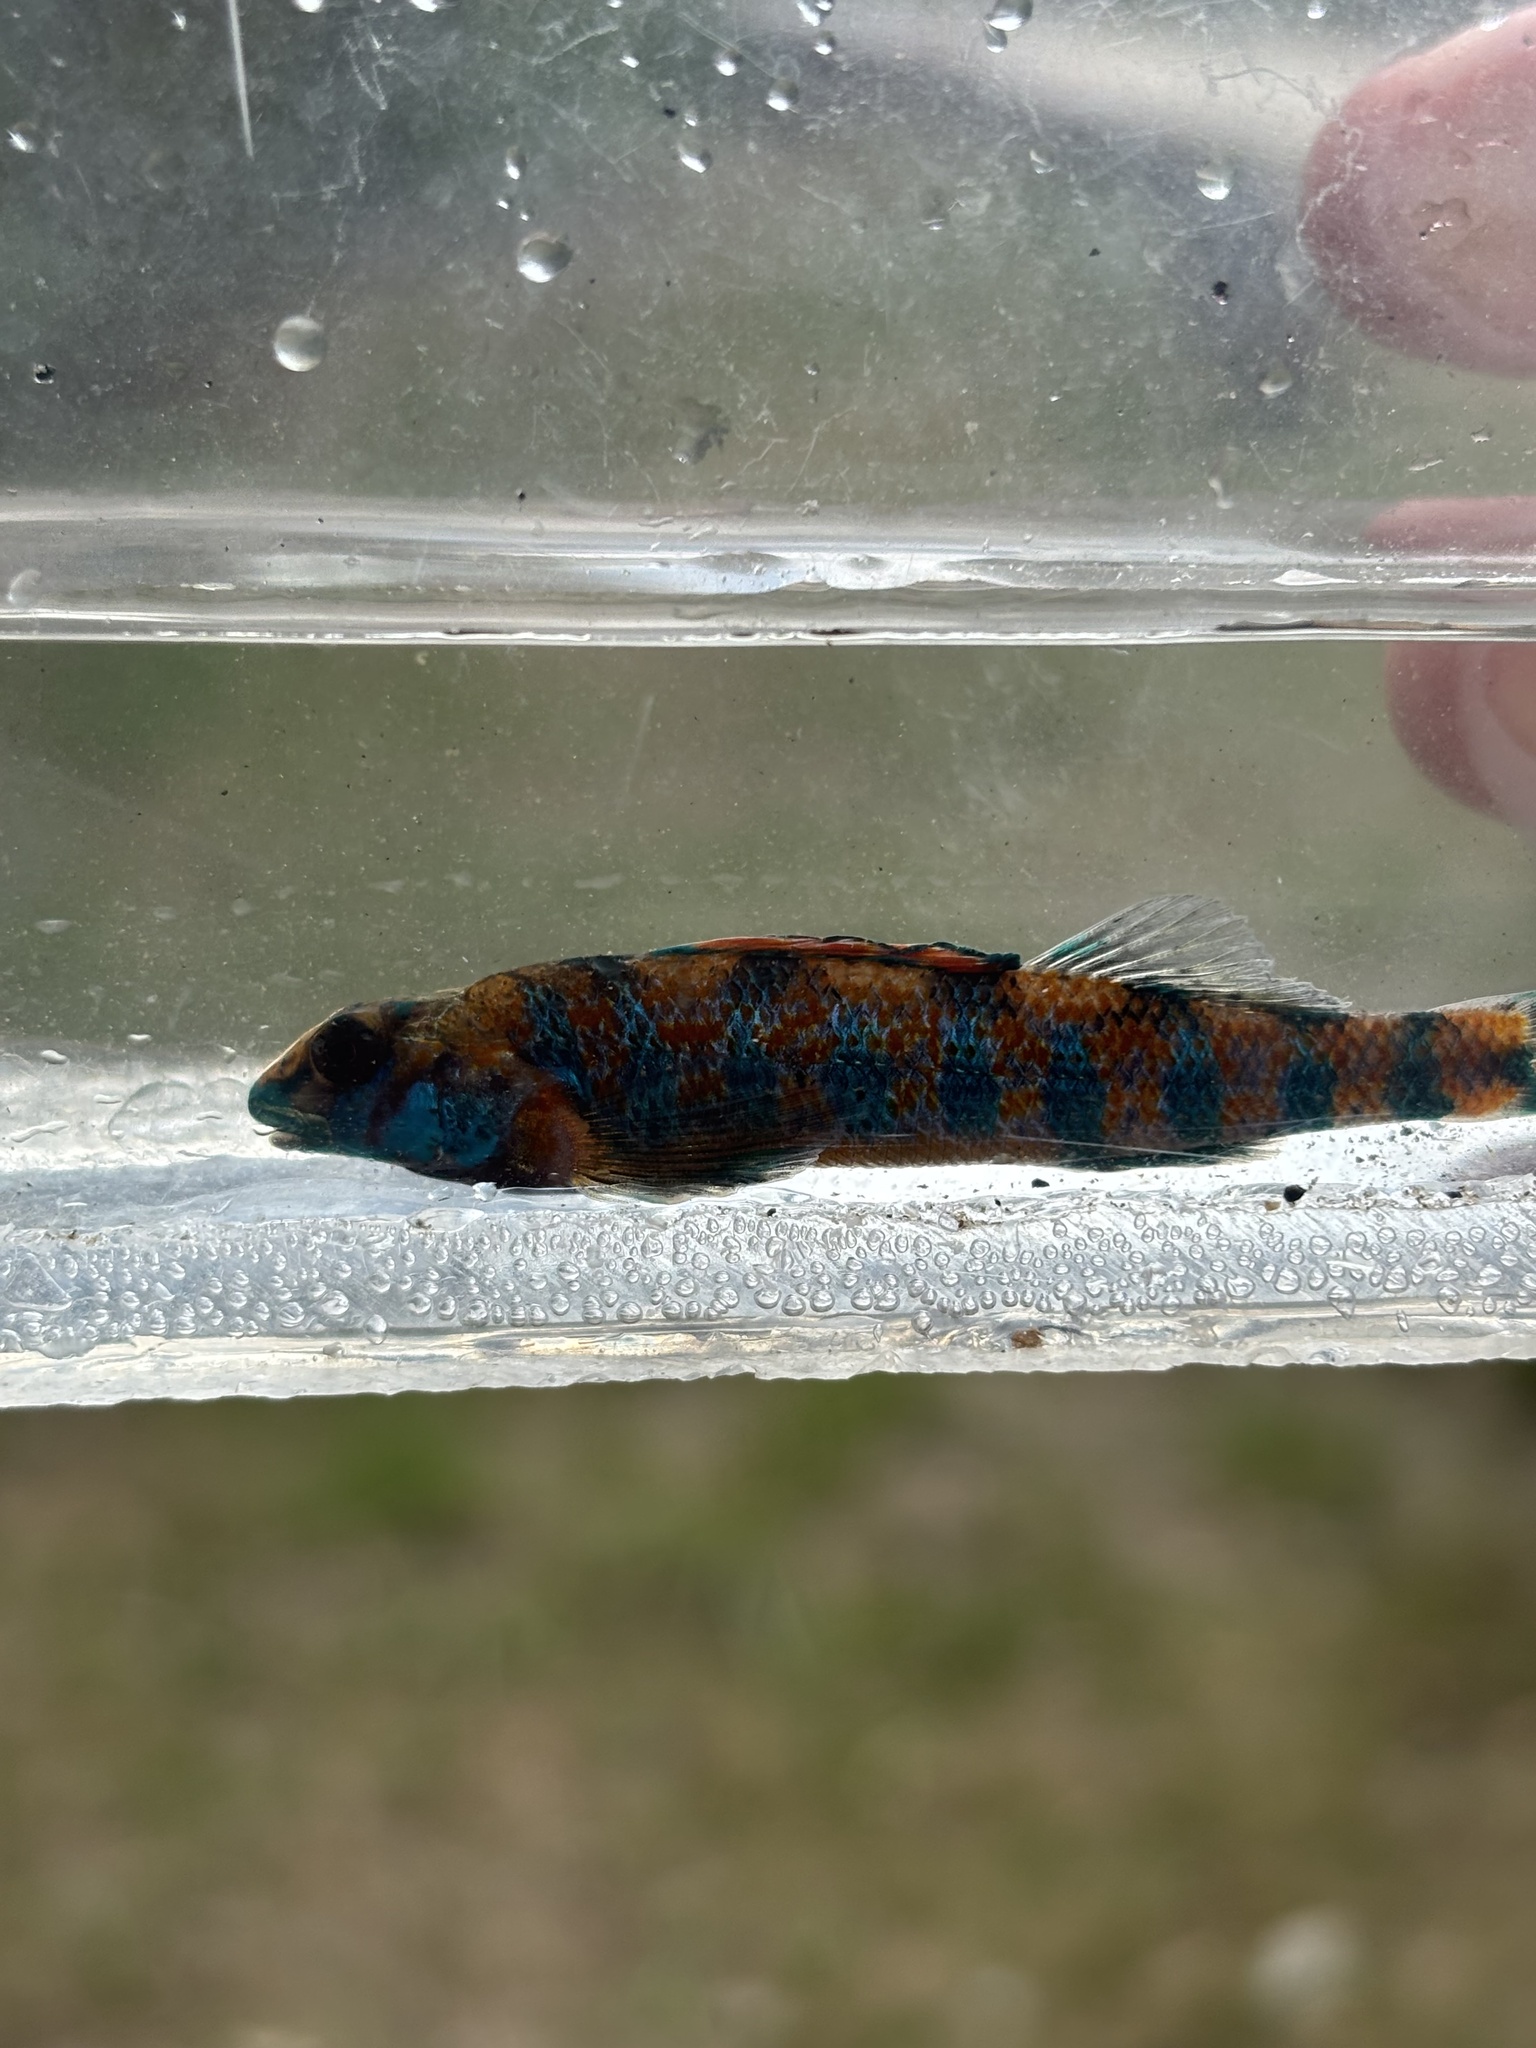
fish (species not among the labelled classes)